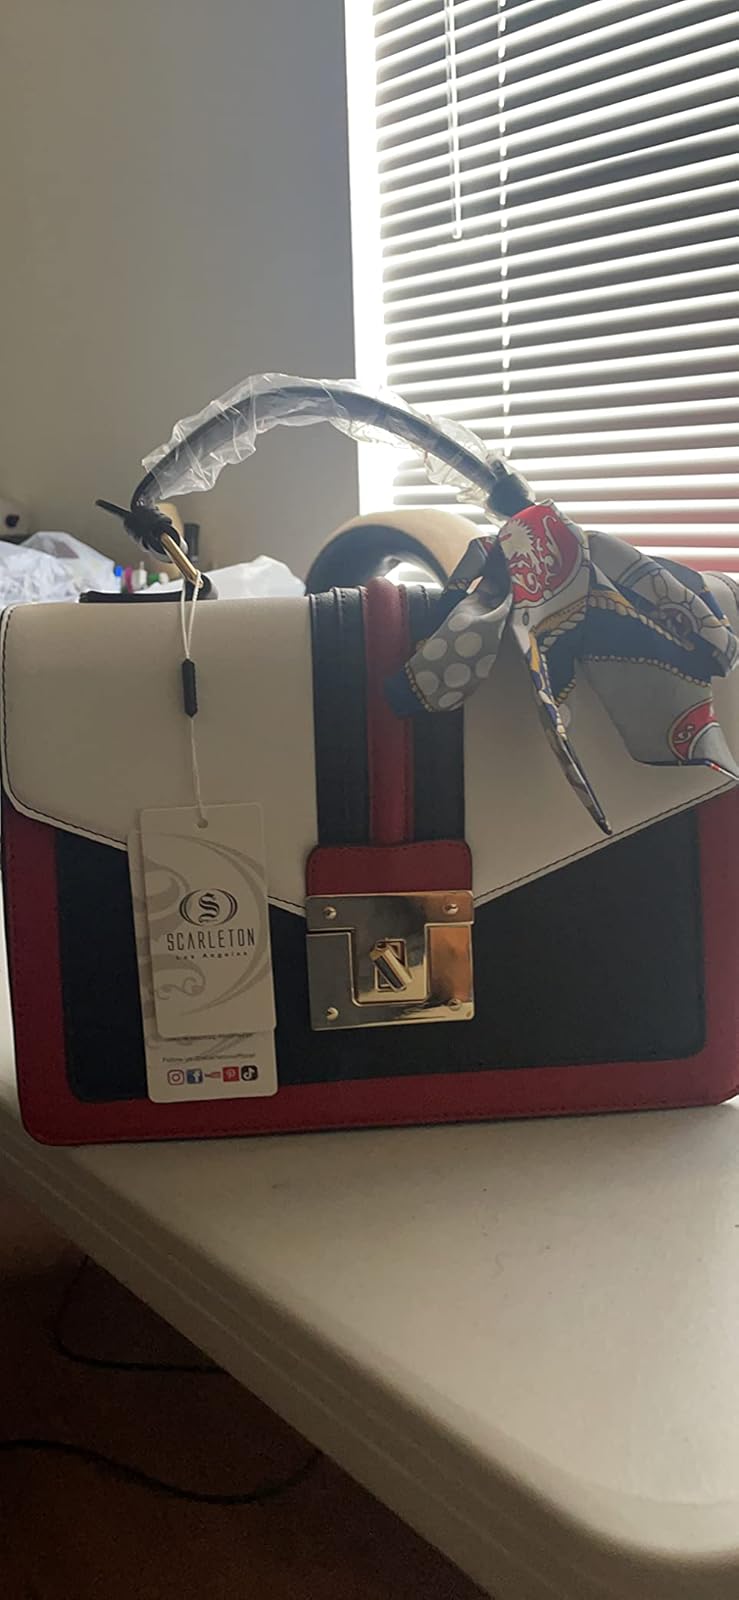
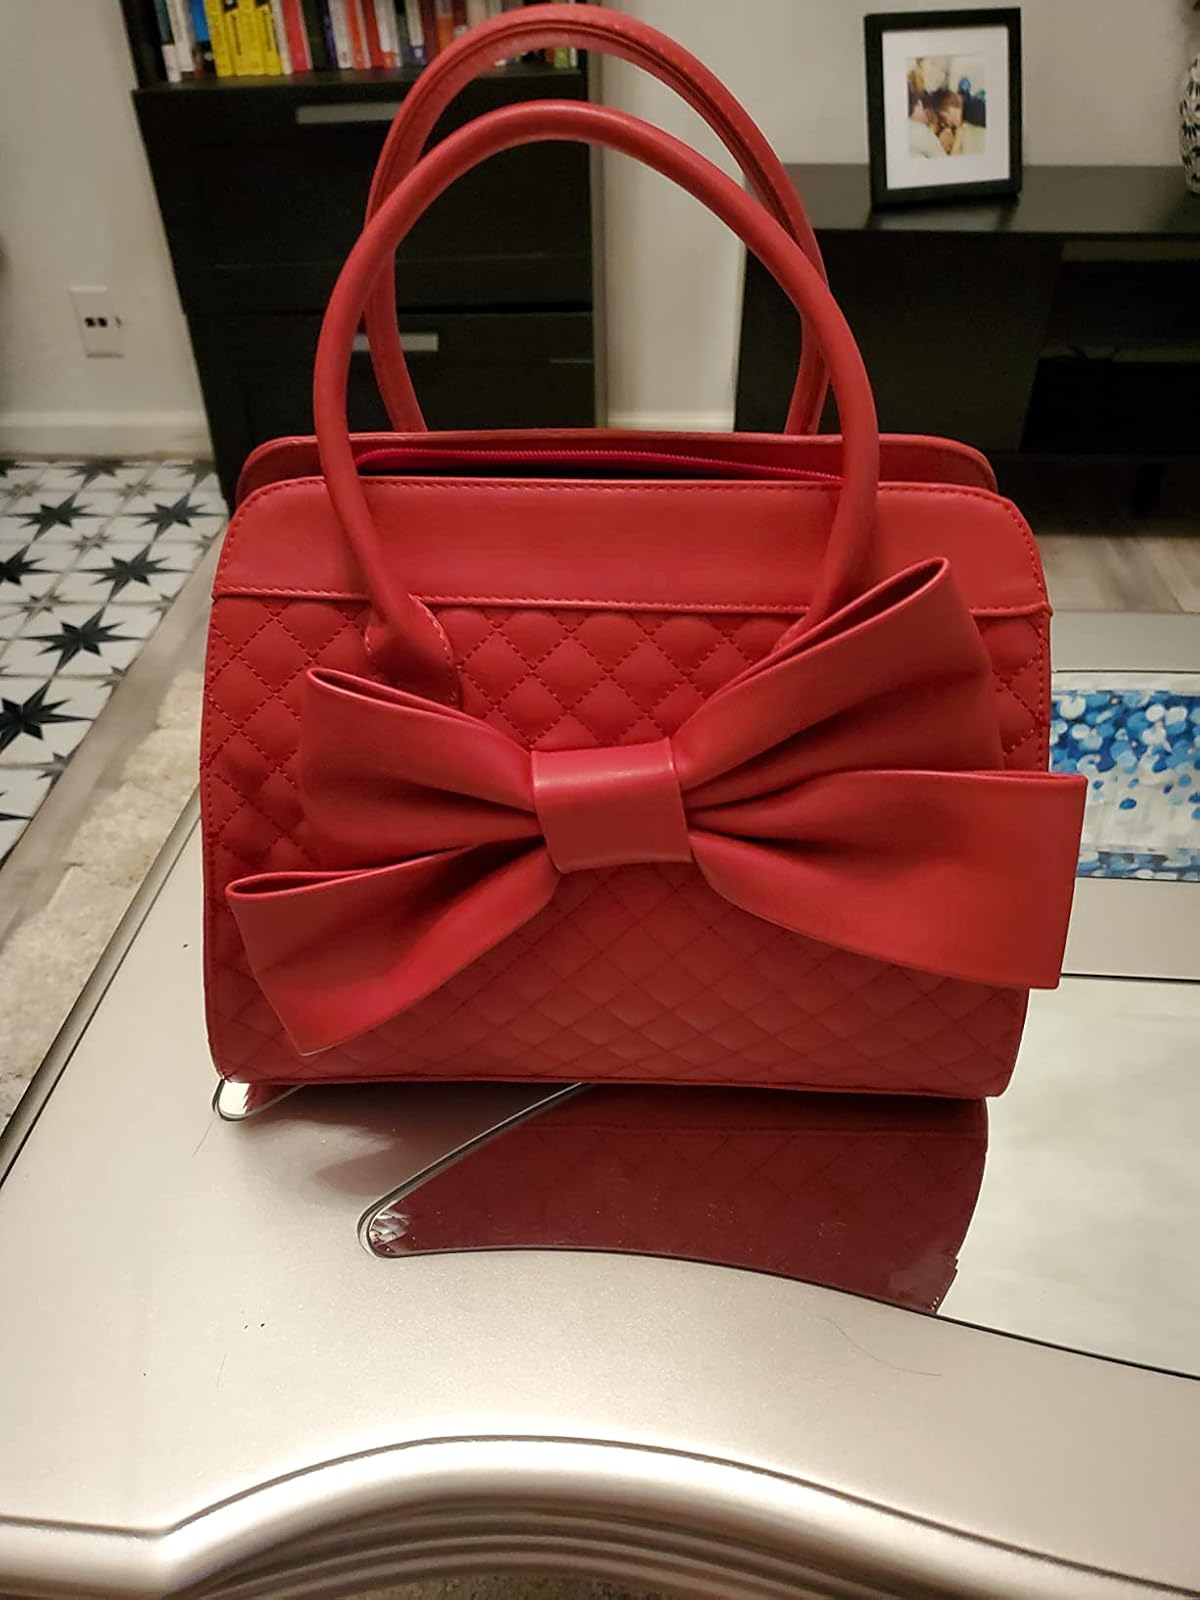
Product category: accessories_handbag
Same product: no